Sandling, Maidstone

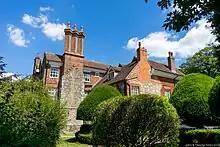
Boxley Abbey House

Boxley Abbey in Sandling was a Cistercian monastery founded circa 1146 CE by William of Ypres.